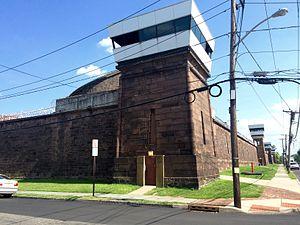
Haute Sécurité est un film américain réalisé par John Flynn, sorti en 1989.